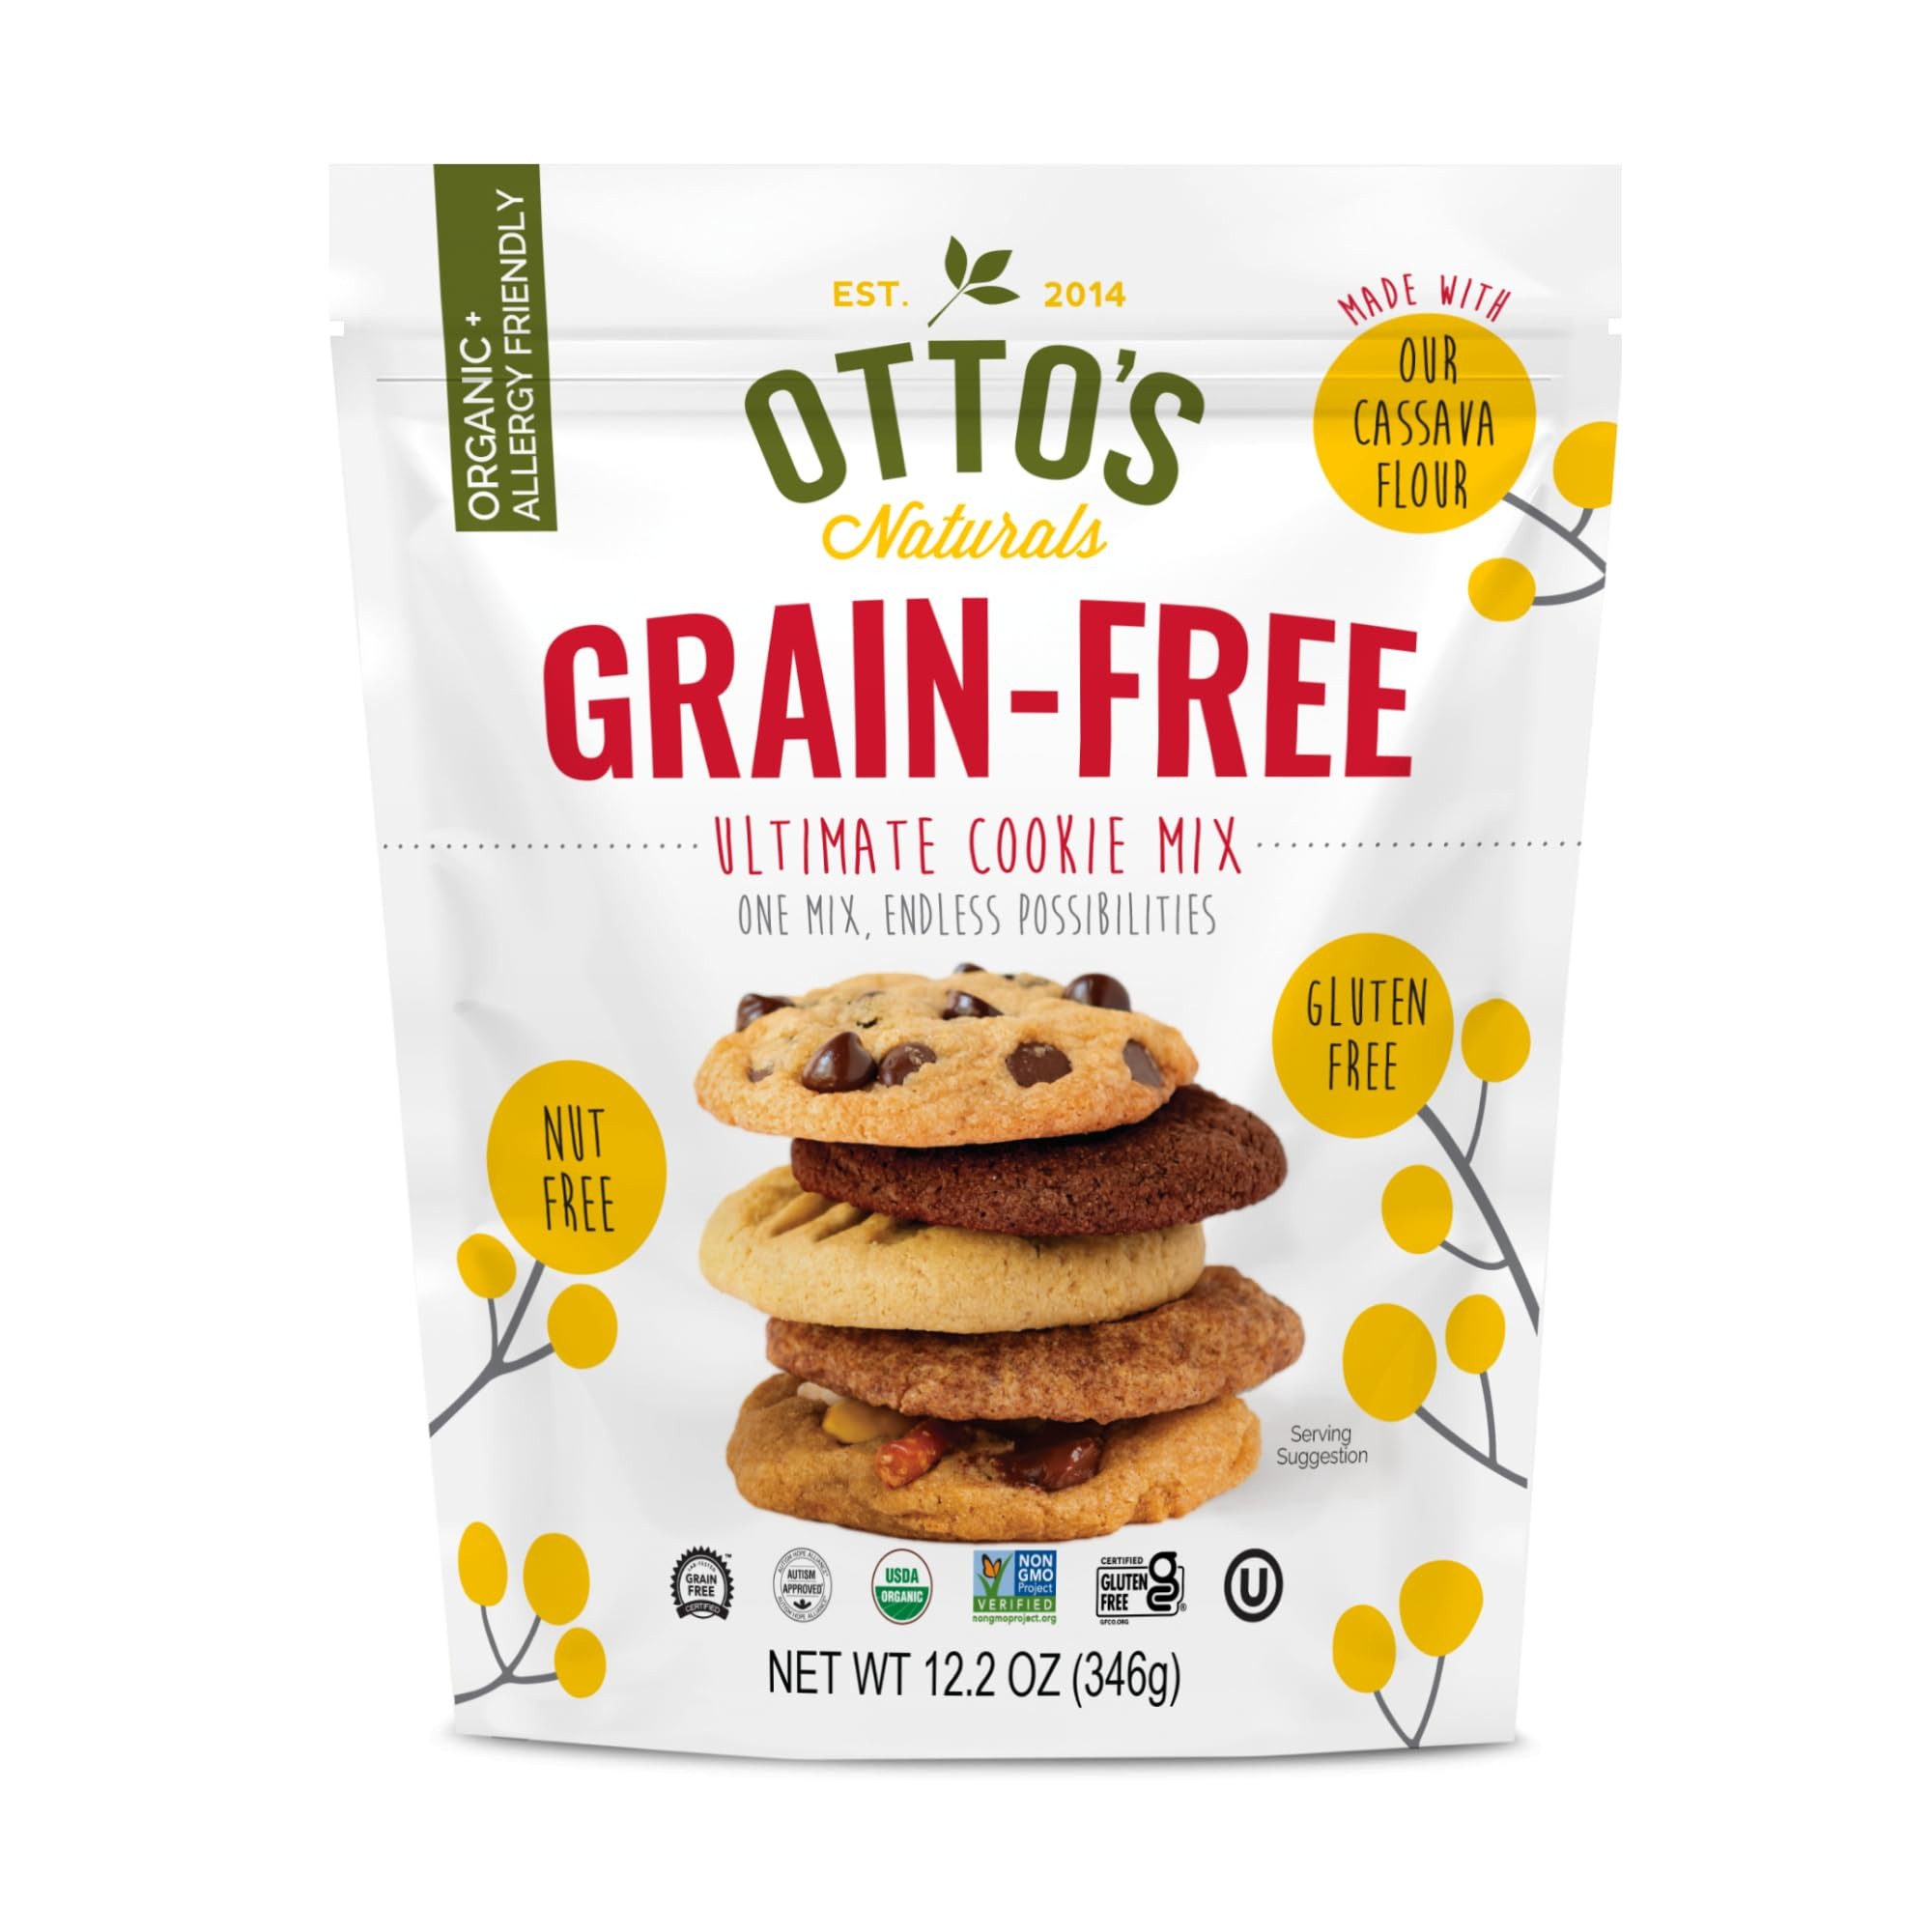
Item Name: Otto’s Naturals Grain-Free Ultimate Cookie Mix, Made with Organic Cassava Flour, Gluten-Free All-Purpose Cookie Mix, Non-GMO Verified - 12.2 Oz Bag (Single)
Bullet Point 1: The Ultimate Cookie Mix! - Our Organic Grain-Free Cookies Mix lets you create endless, customizable cookie variations. Enjoy fun, delicious treats with one versatile mix, perfect for any craving or occasion!
Bullet Point 2: No Junk, Just Plain Goodness - We provide the Top-9 allergen-free base and you choose whether you'll use traditional butter and eggs, or plant based alternatives! These are grain-free and gluten free mixes from organic cassava flour that deliver the classic taste of traditional cookies.
Bullet Point 3: Grain-Free Just Got Easy - Otto’s sugar cookie mix just made grain-free baking easy and delicious. Create classics like chocolate chip, snickerdoodle, or peanut butter cookies. Feeling creative? Try kitchen sink cookies or enjoy delicious brown sugar cookies with no mix-ins needed!
Bullet Point 4: Delightfully Created for Your Lifestyle - Our cookie mix for baking is Paleo Certified, Plant Paradox Approved, and endorsed by Autism Hope Alliance. Plus, this vegan baking mix carries Kosher certifications from OU or Square K, ensuring quality for diverse dietary needs!
Bullet Point 5: Perfect for Passionate Bakers - Take your pick from our 1-pack and 6-pack cookie mixes. Add it to your baking ingredients for more cookie delights — the only limit is your imagination.
Value: 1.0
Unit: Count

Price: 8.69